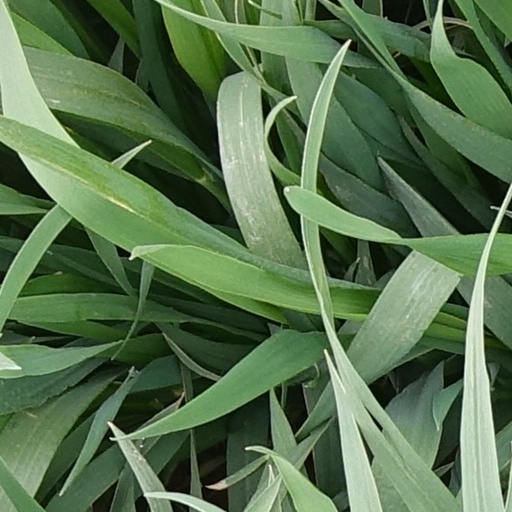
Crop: wheat